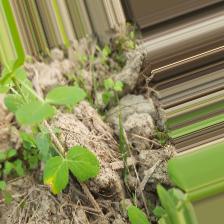
Label: Ascochyta blight